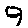
Label: 9